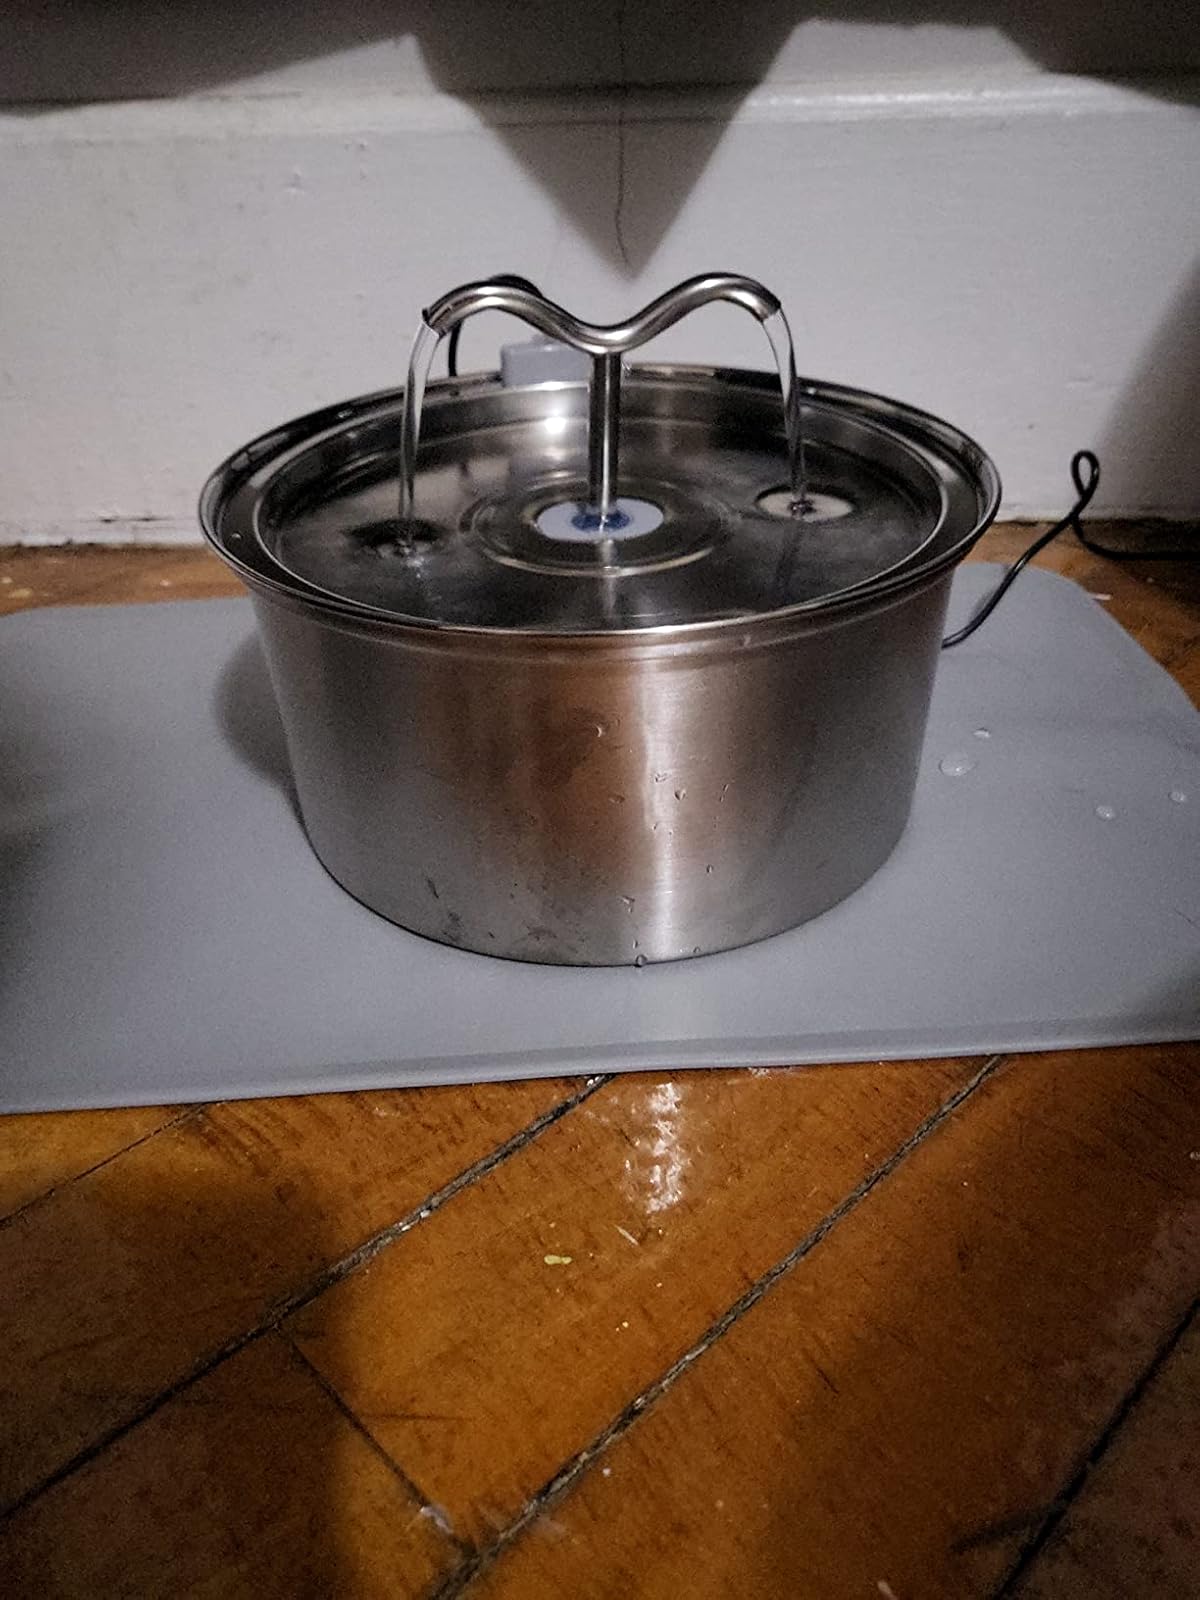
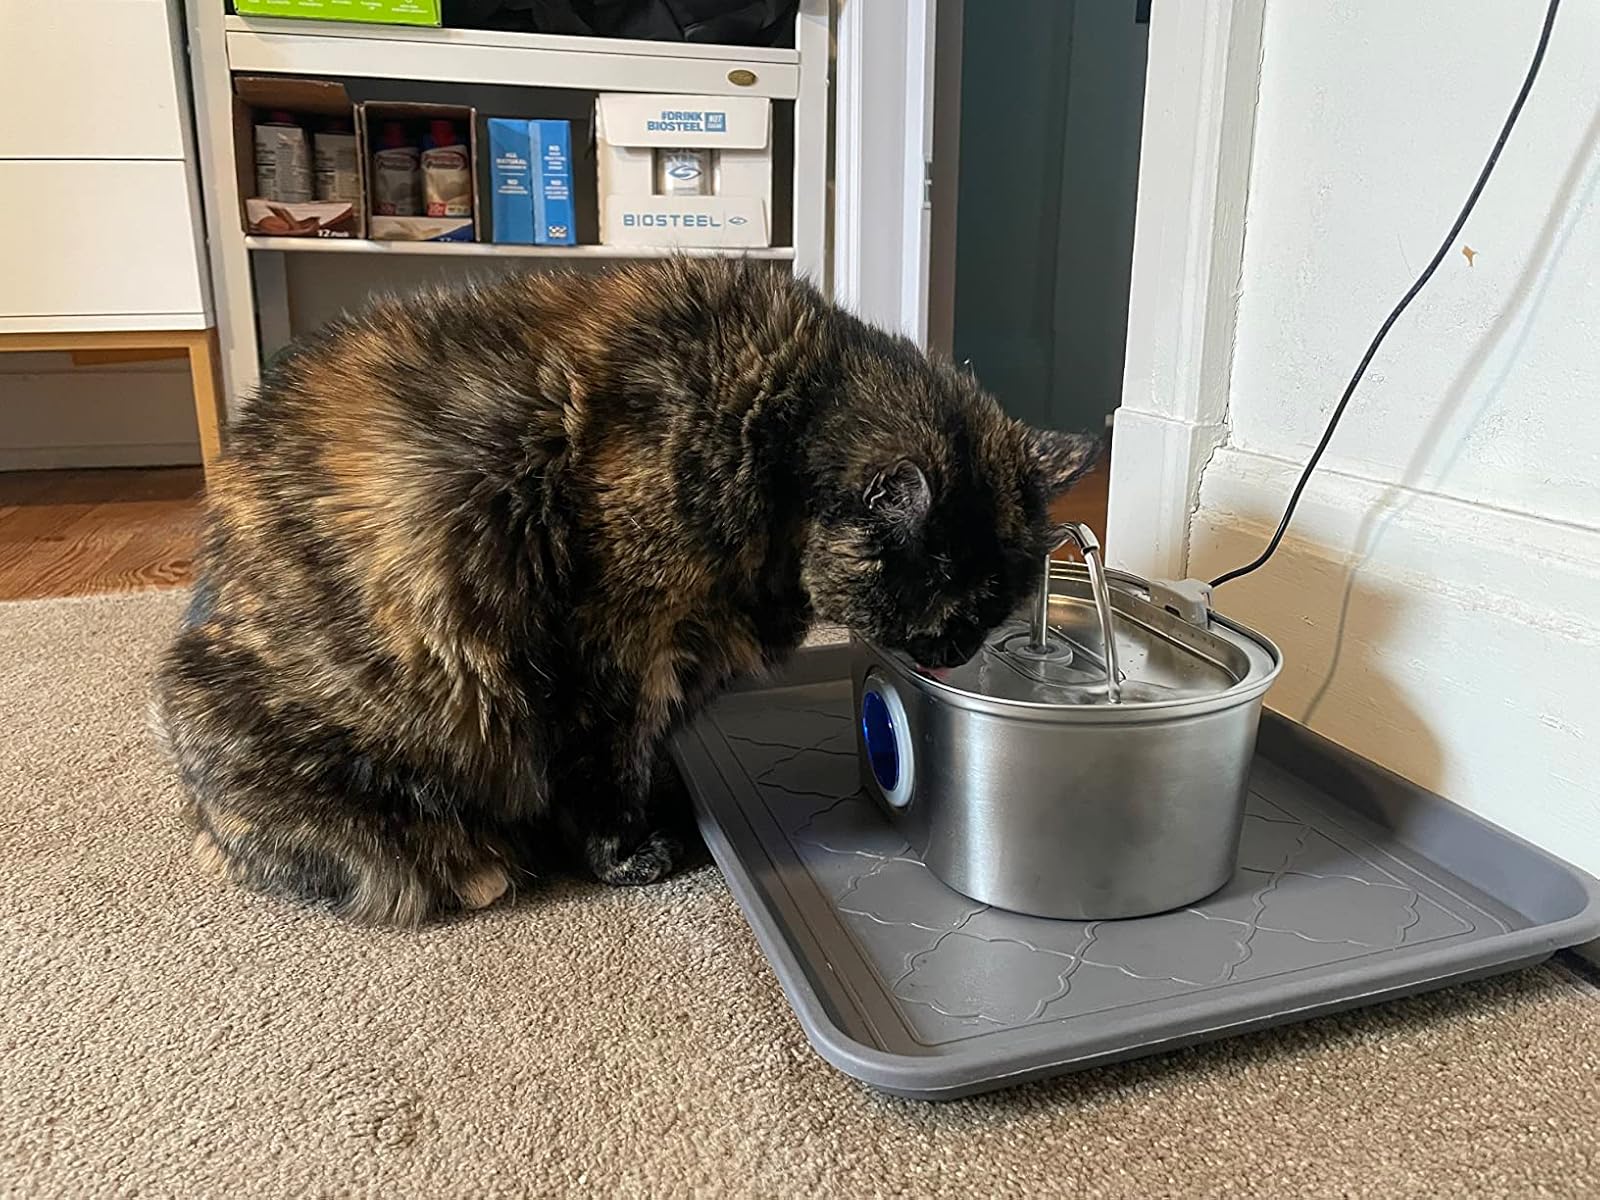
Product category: items_bowl
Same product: no